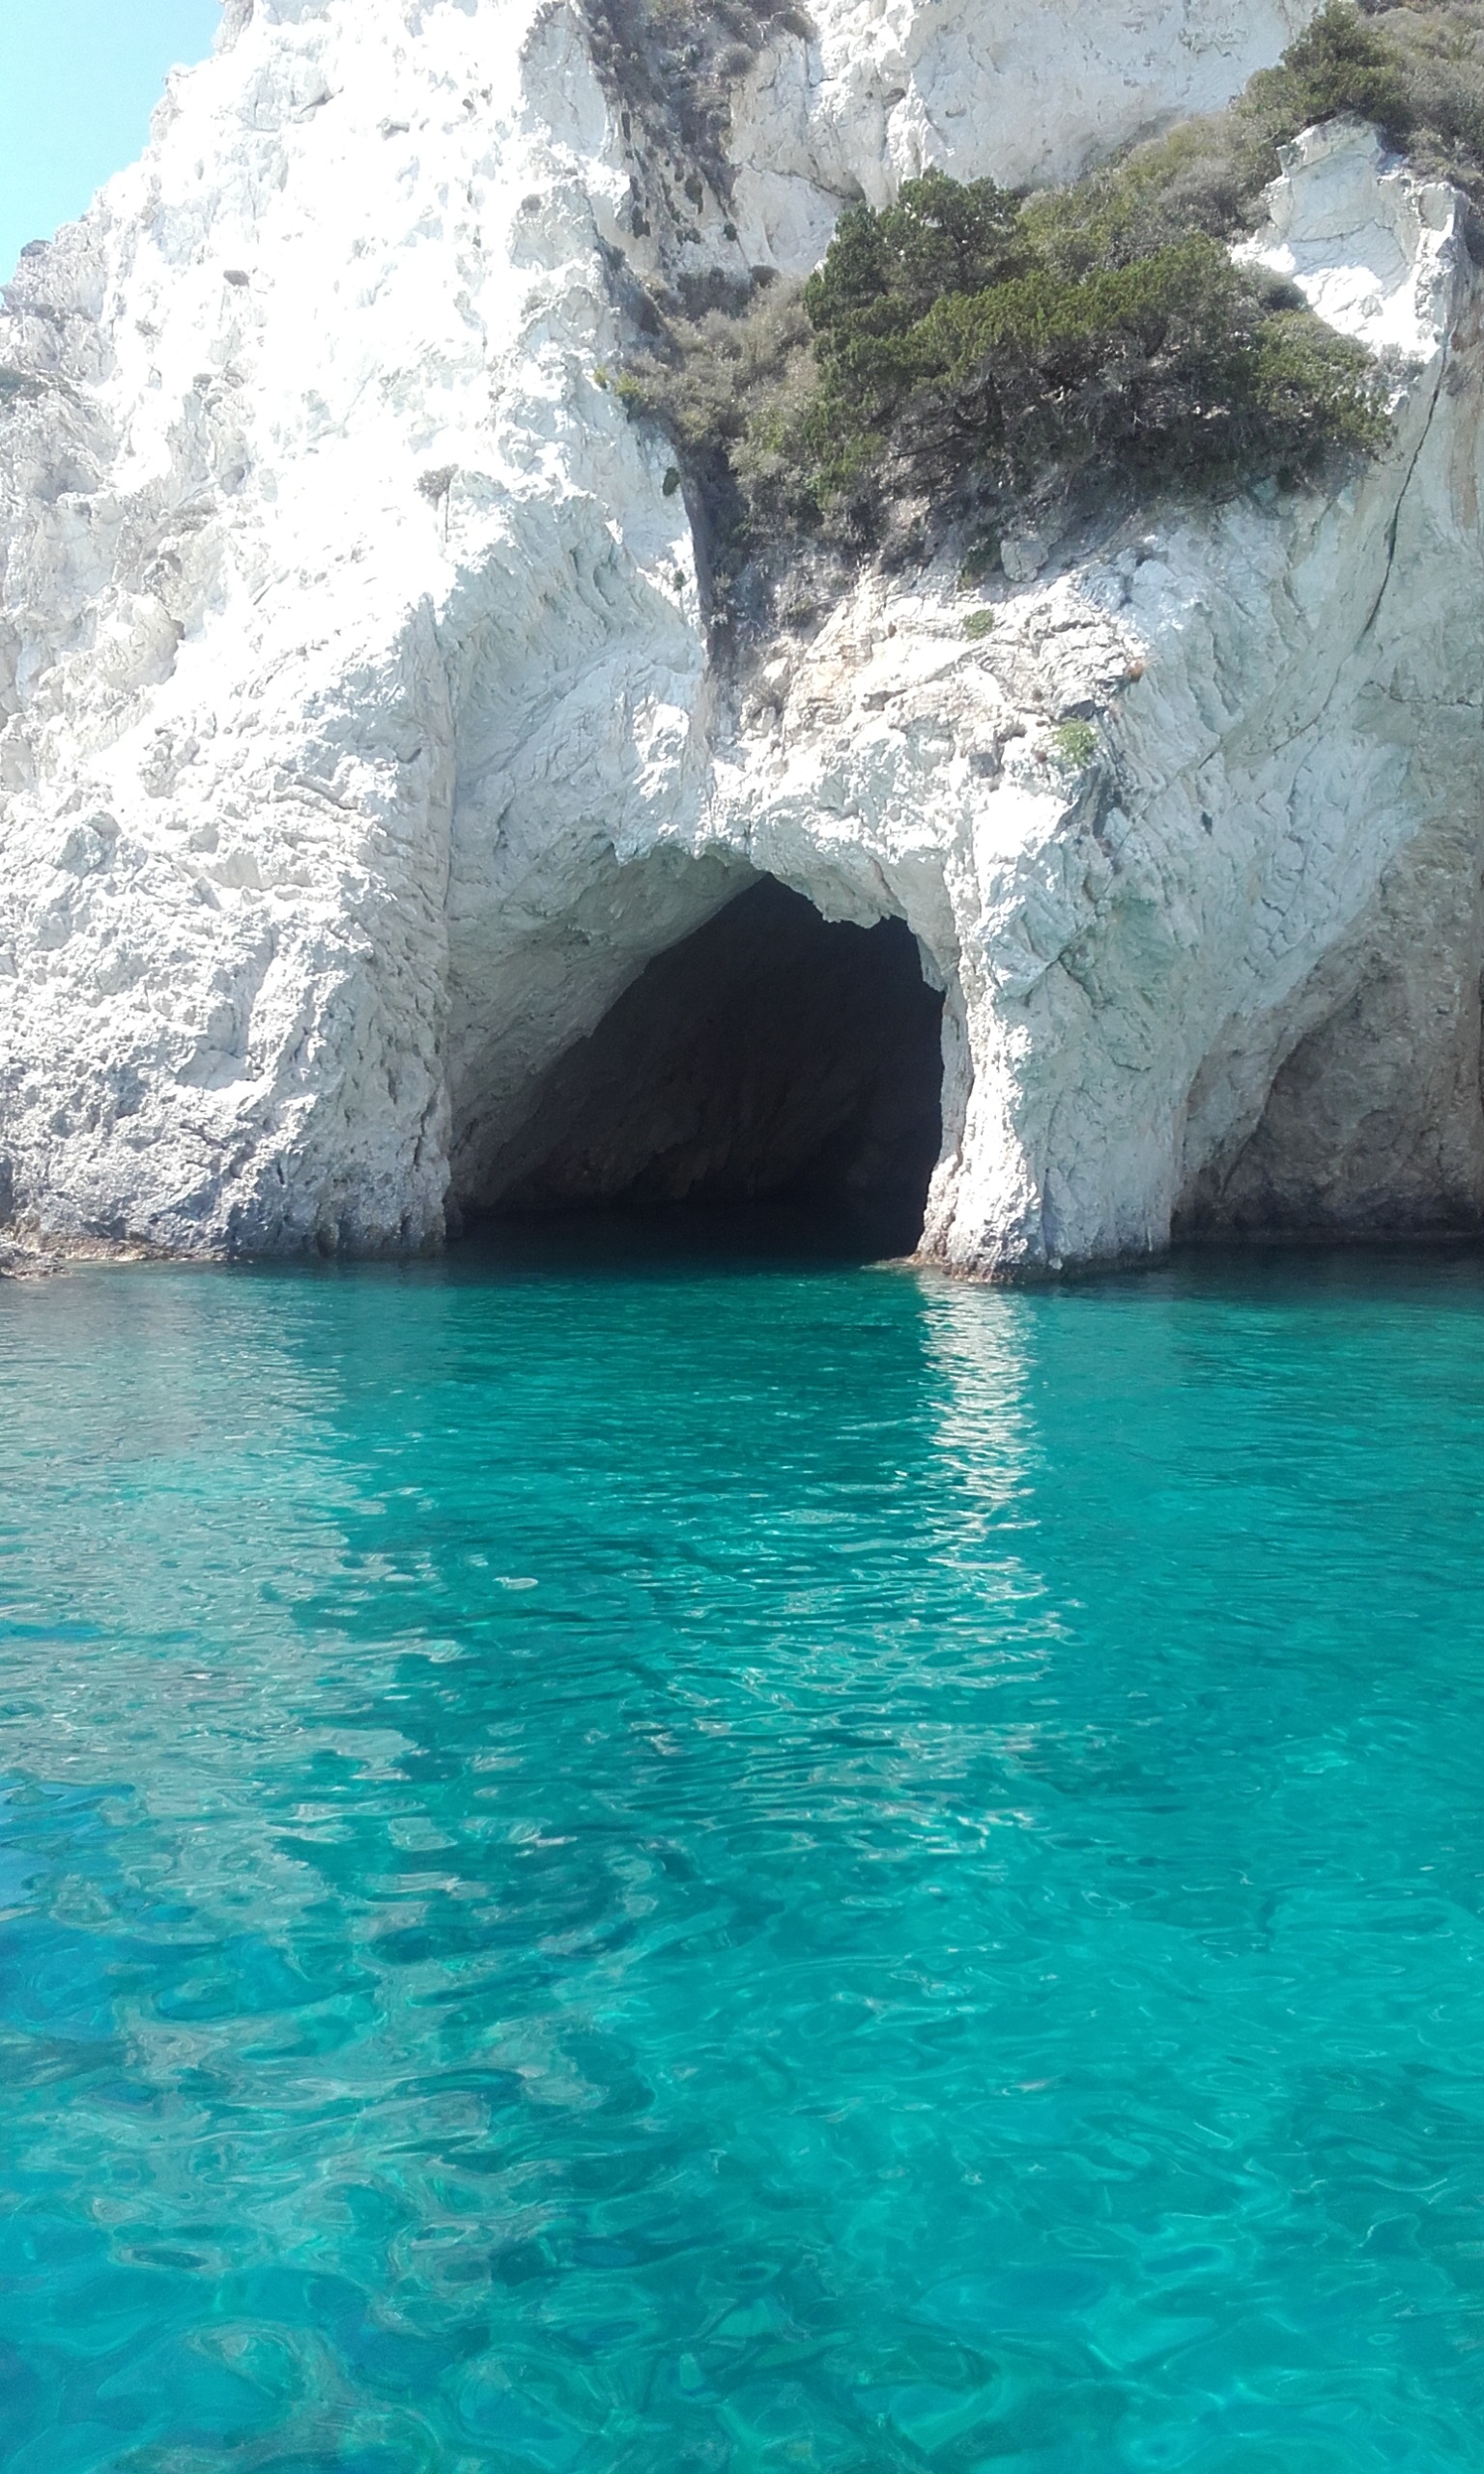
sea, formation, cave, lagoon, bay, rocks, greece, zakynthos, landform, sea cave, geographical feature, glacial landform